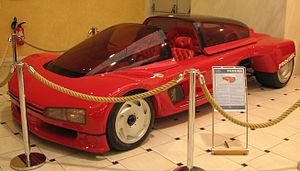
Un concept-car Peugeot Proxima, Musée de l'Aventure Peugeot, Sochaux.
Liste des concept-cars Peugeot du Groupe PSA.
La Peugeot Proxima est un prototype concept car futuriste coupé 2+2 de 1986, du constructeur automobile Peugeot.